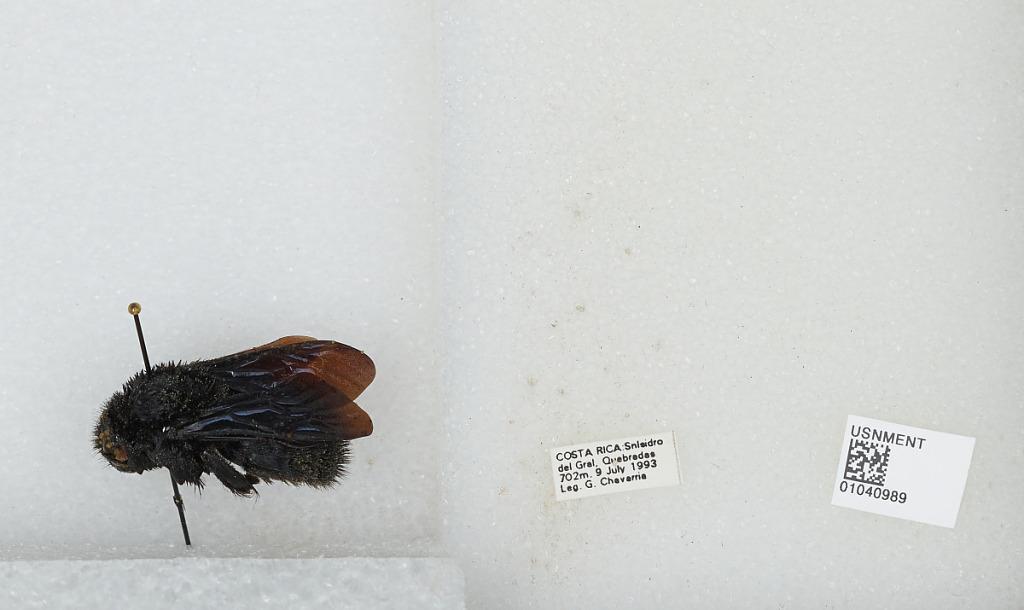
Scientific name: Bombus (Megabombus) pullatus Franklin
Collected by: G. Chavarria
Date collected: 1993-7-9
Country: Costa Rica
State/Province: San Josè
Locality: Quebradas, San Isidro del General